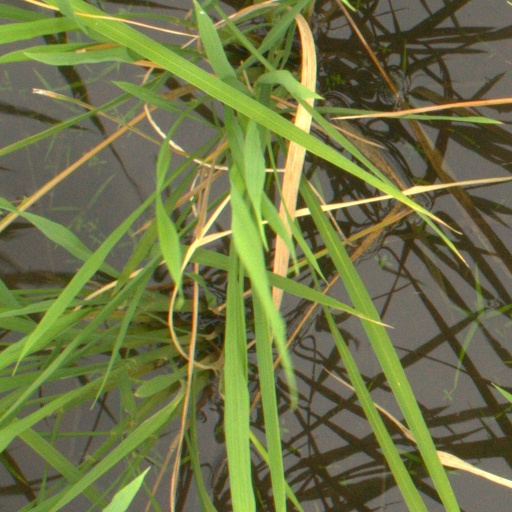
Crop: rice